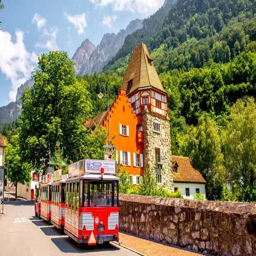
Red House